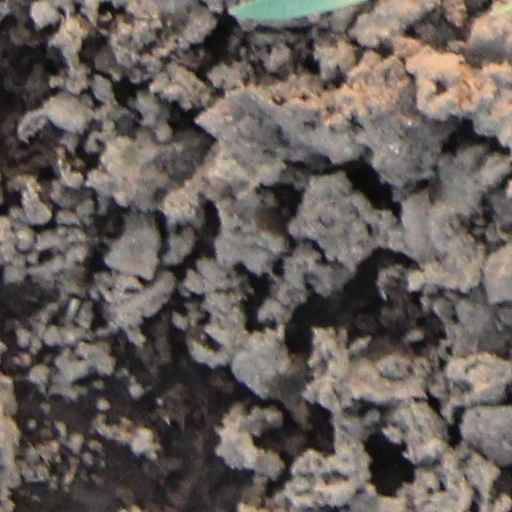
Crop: wheat